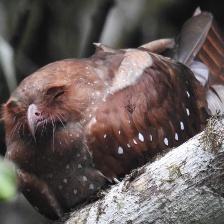
Species: OILBIRD
Scientific name: STEATORNIS CARIPENSIS